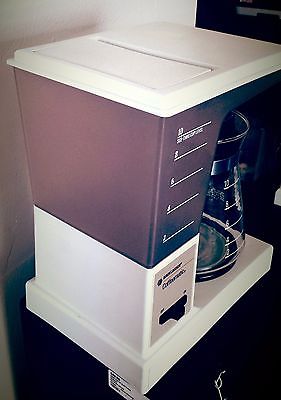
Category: coffee maker